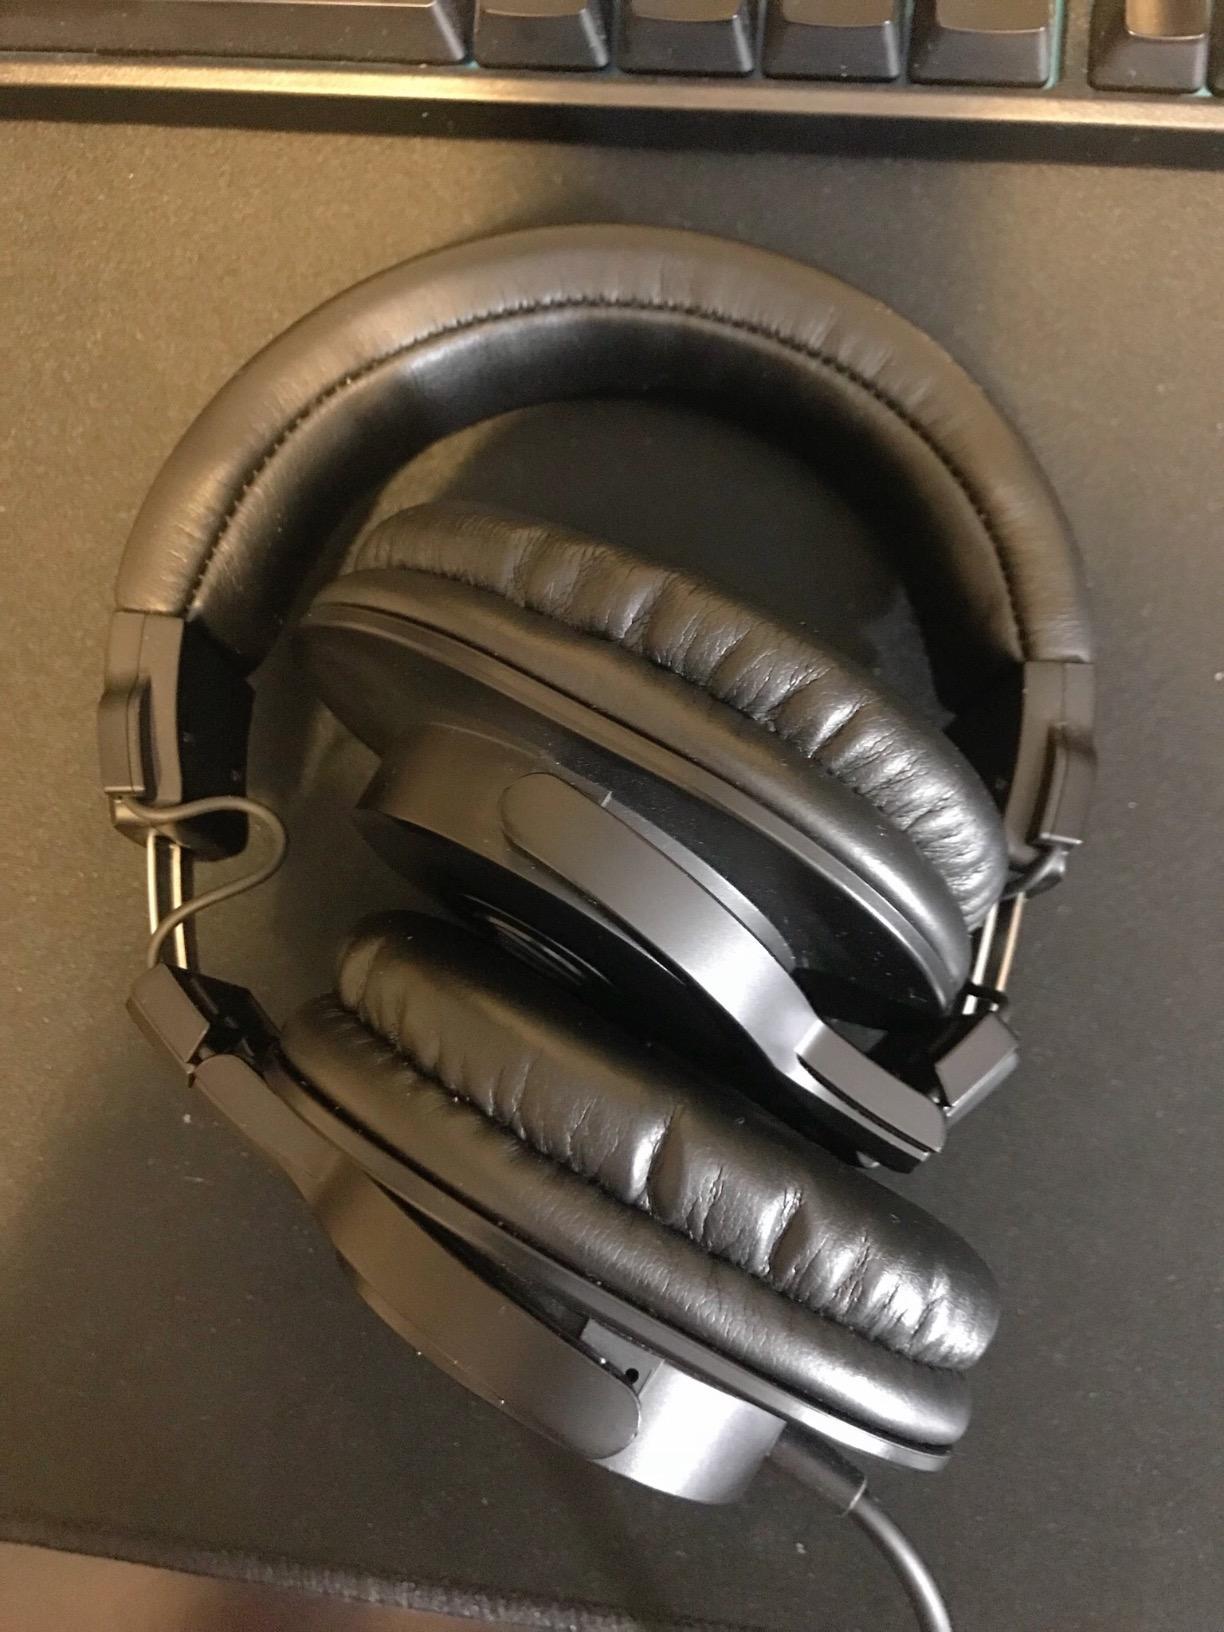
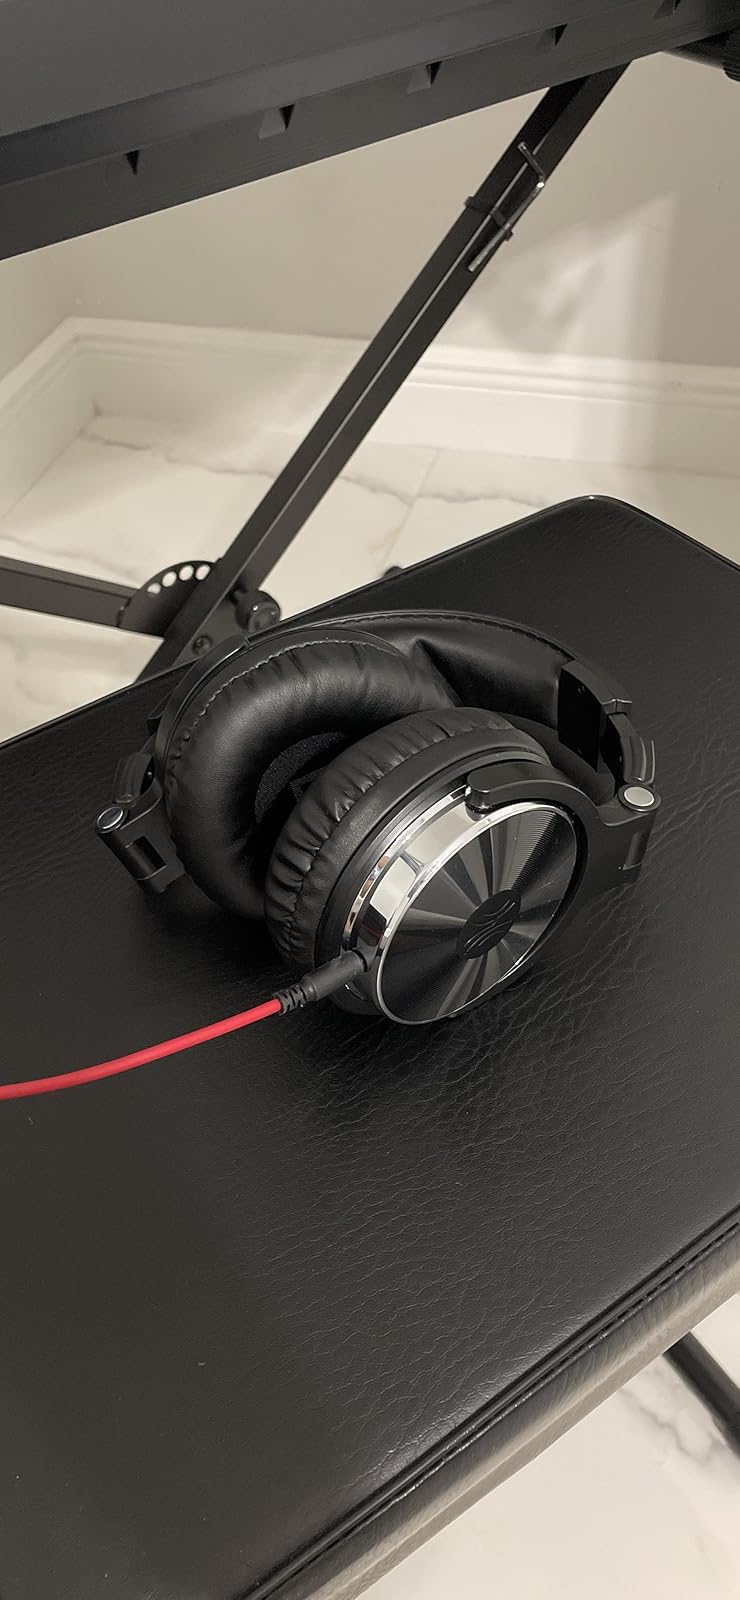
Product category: headphones
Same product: no